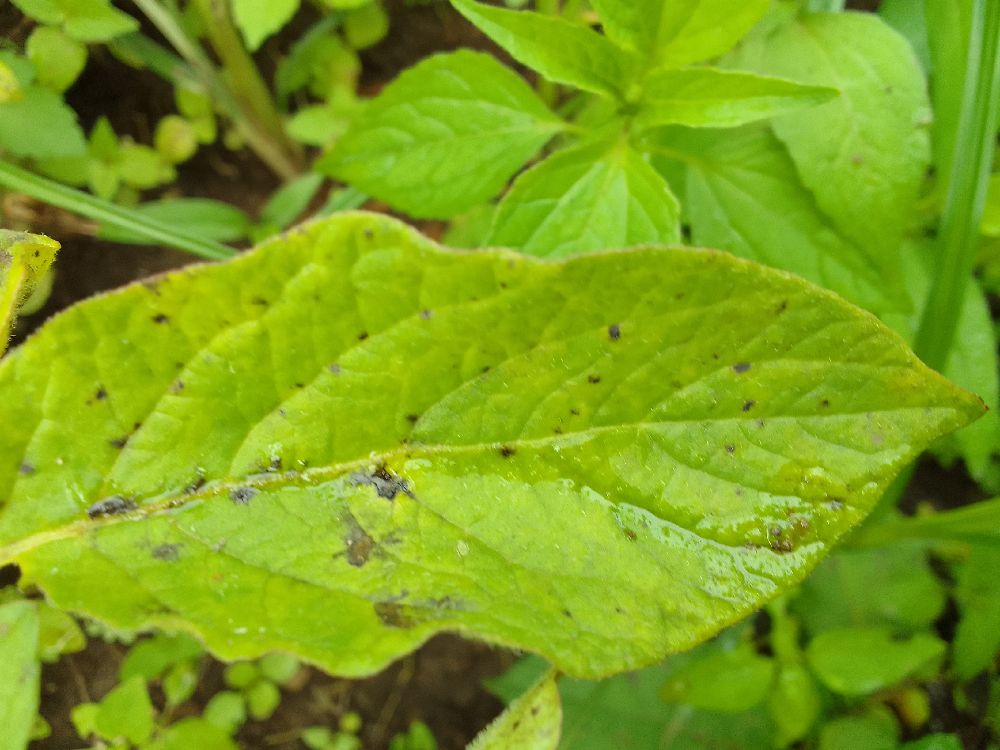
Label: Early blight